Underground city

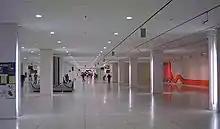
Underground passage of the Empire State Plaza, featuring a collection of large-scale abstract modern art

In Thessaloniki, Hellenistic, Roman, Byzantine, and Ottoman monuments coexist underground and several of these have been discovered and merged together. Monuments such as the Catacombs of St. John and the underground museum of the Agora have limited access and many are not permitted to enter even to the locals by the Archaeological Department of the Thessaloniki underground Metro project.